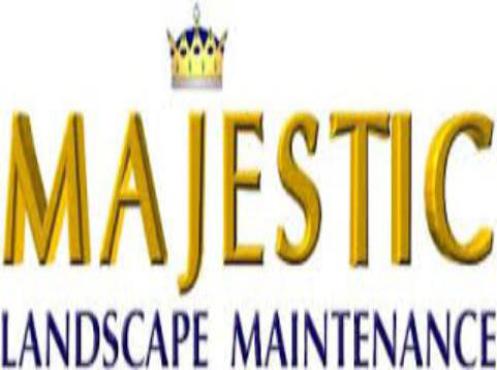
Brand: majestic
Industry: Clothes